Petra Mayer

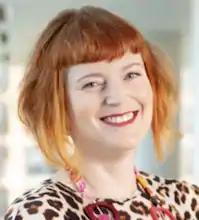
Mayer at the NPR Headquarters in 2019

Petra Mayer (November 30, 1974 November 13, 2021) was an American book review editor and journalist. She was a book editor at NPR, working in the Culture section, and was known for her coverage of San Diego Comic-Con and organizing an interactive book recommendation guide called "Book Concierge".